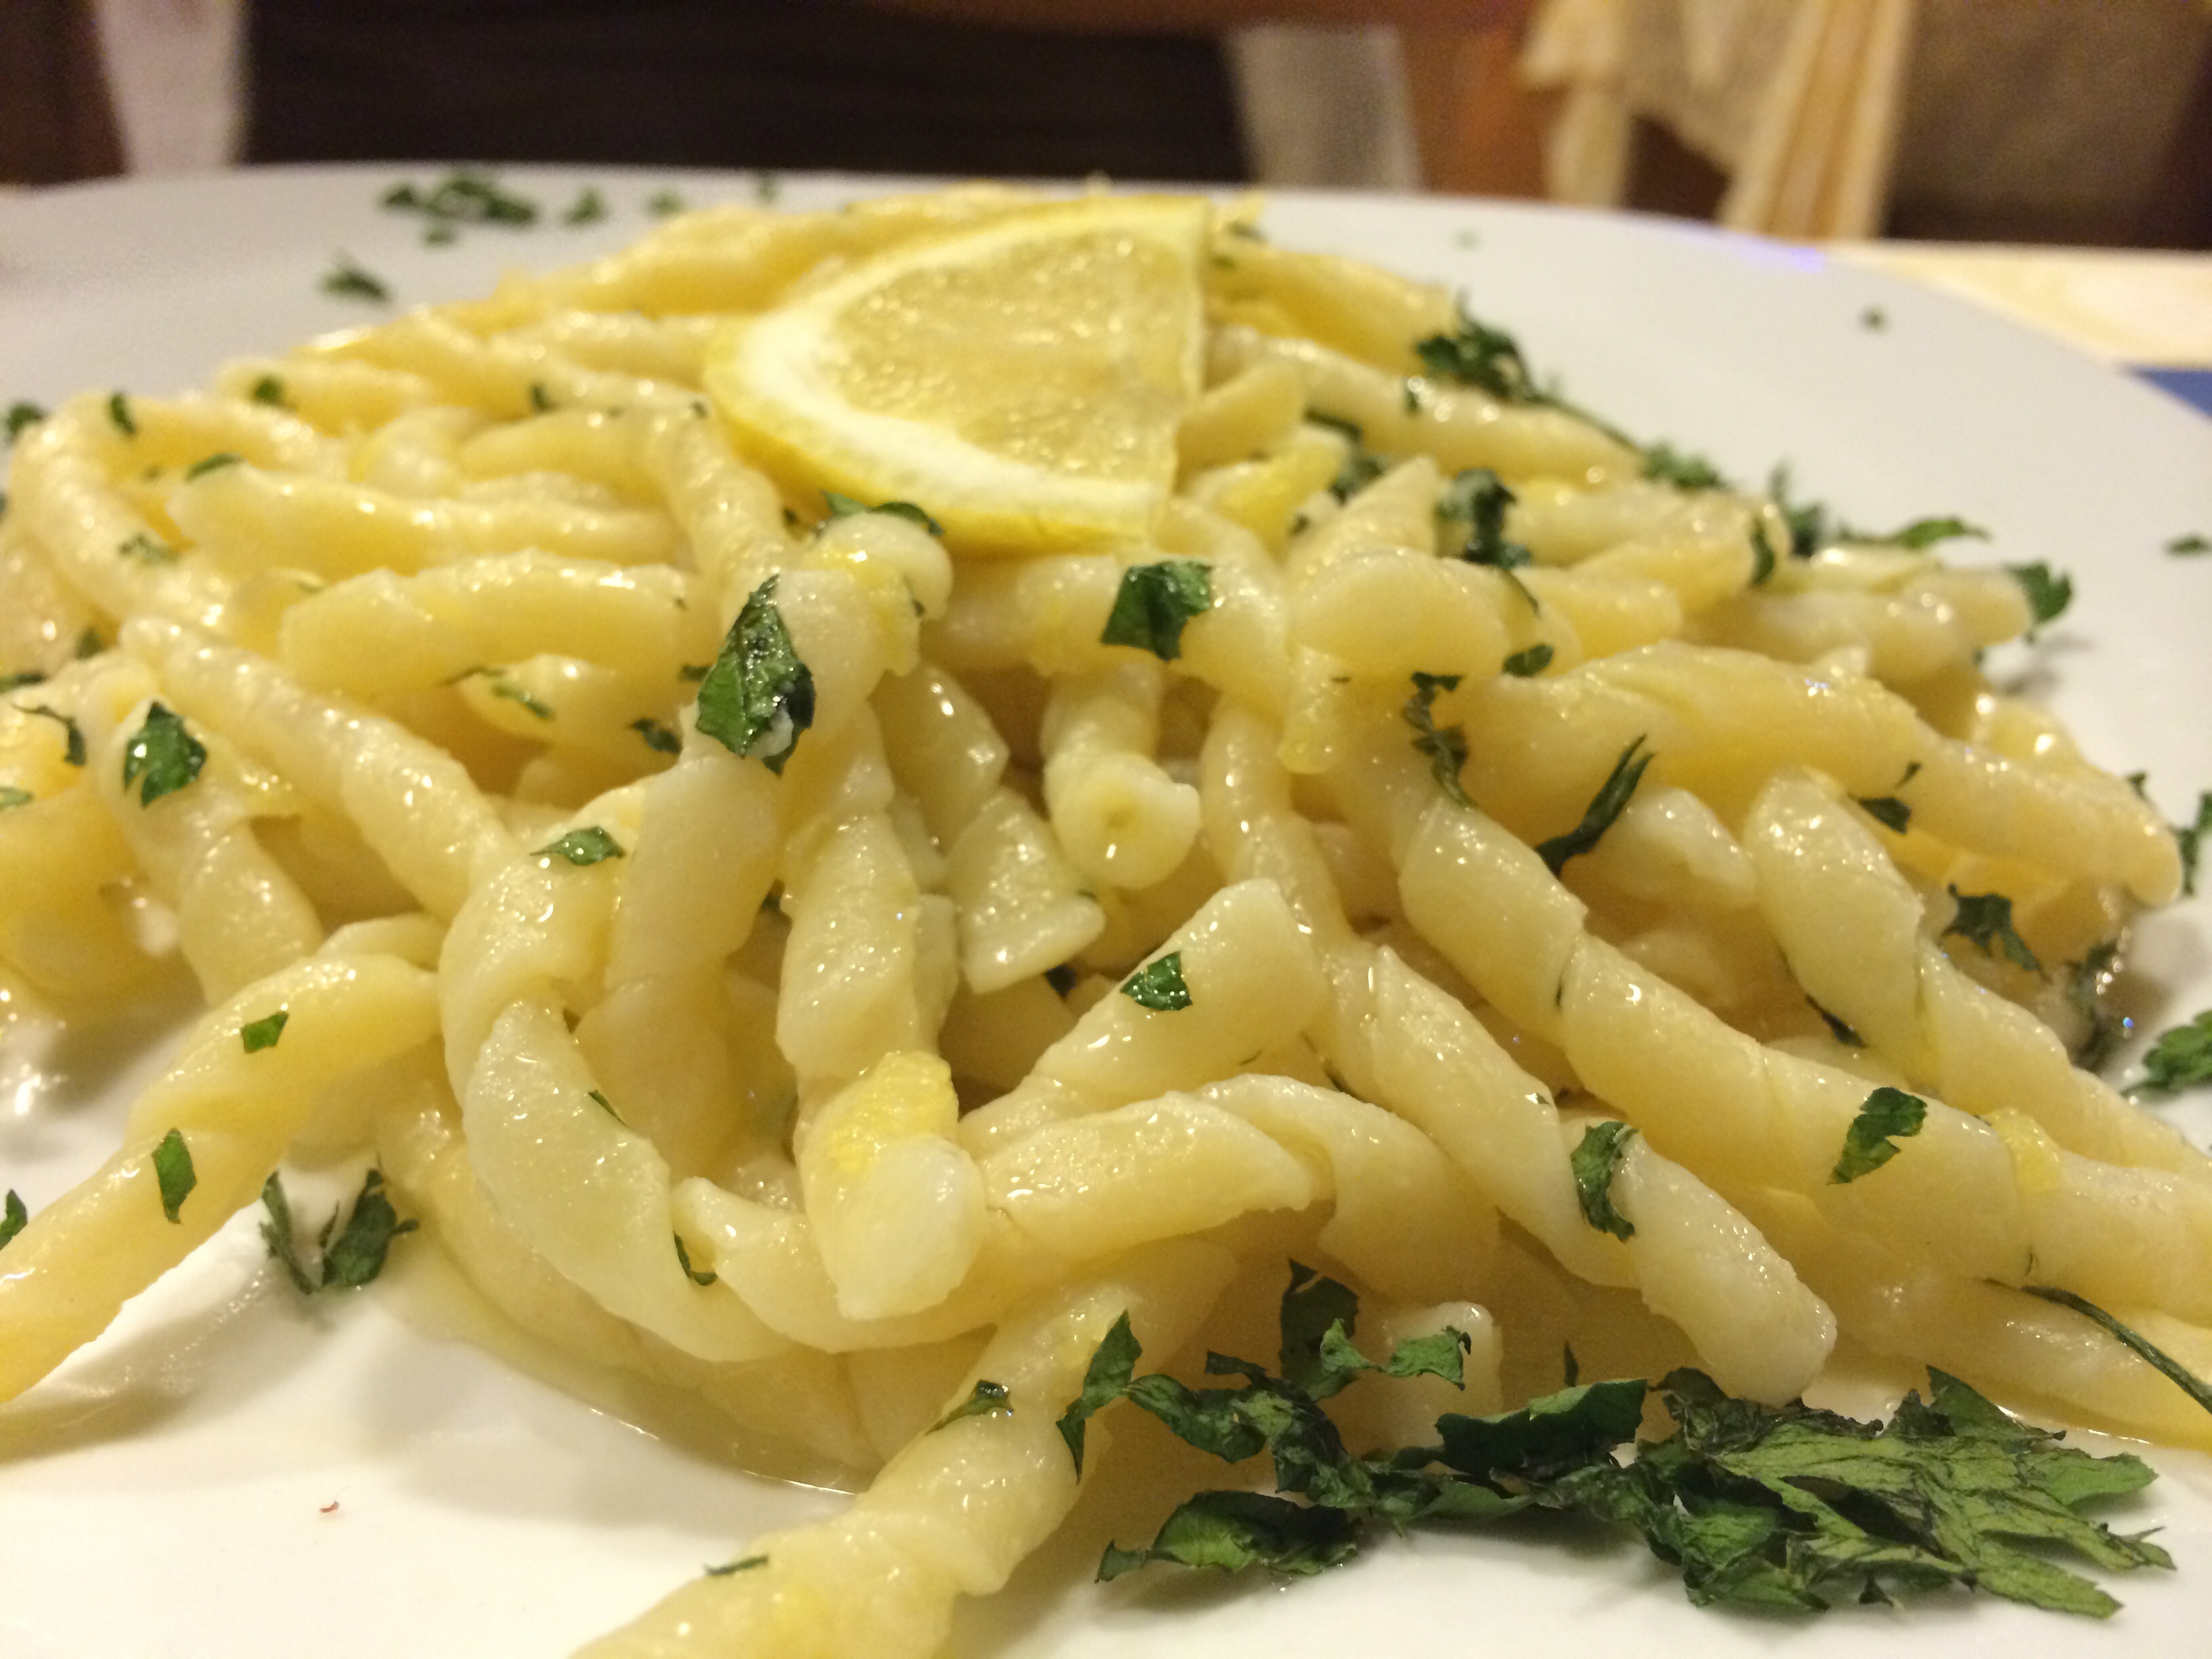
dish, meal, food, cooking, produce, vegetable, fresh, italy, gourmet, eat, lunch, cuisine, sauce, delicious, homemade, pasta, lemon, cheese, noodles, dinner, penne, vegetarian food, italian, italian food, carbonara, european food, bucatini, lemon pasta